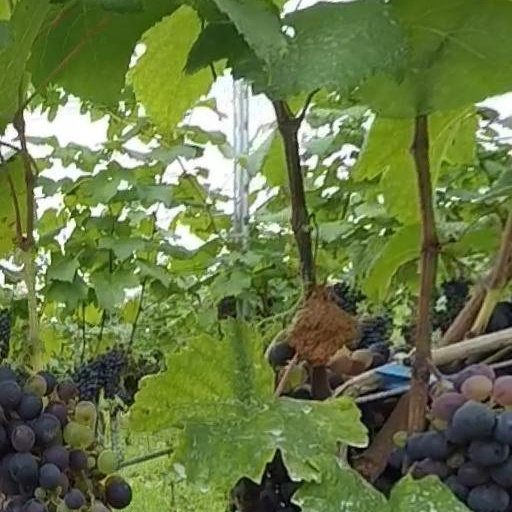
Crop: grape